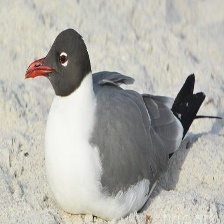
Species: LAUGHING GULL
Scientific name: LEUCOPHAEUS ATRICILLA